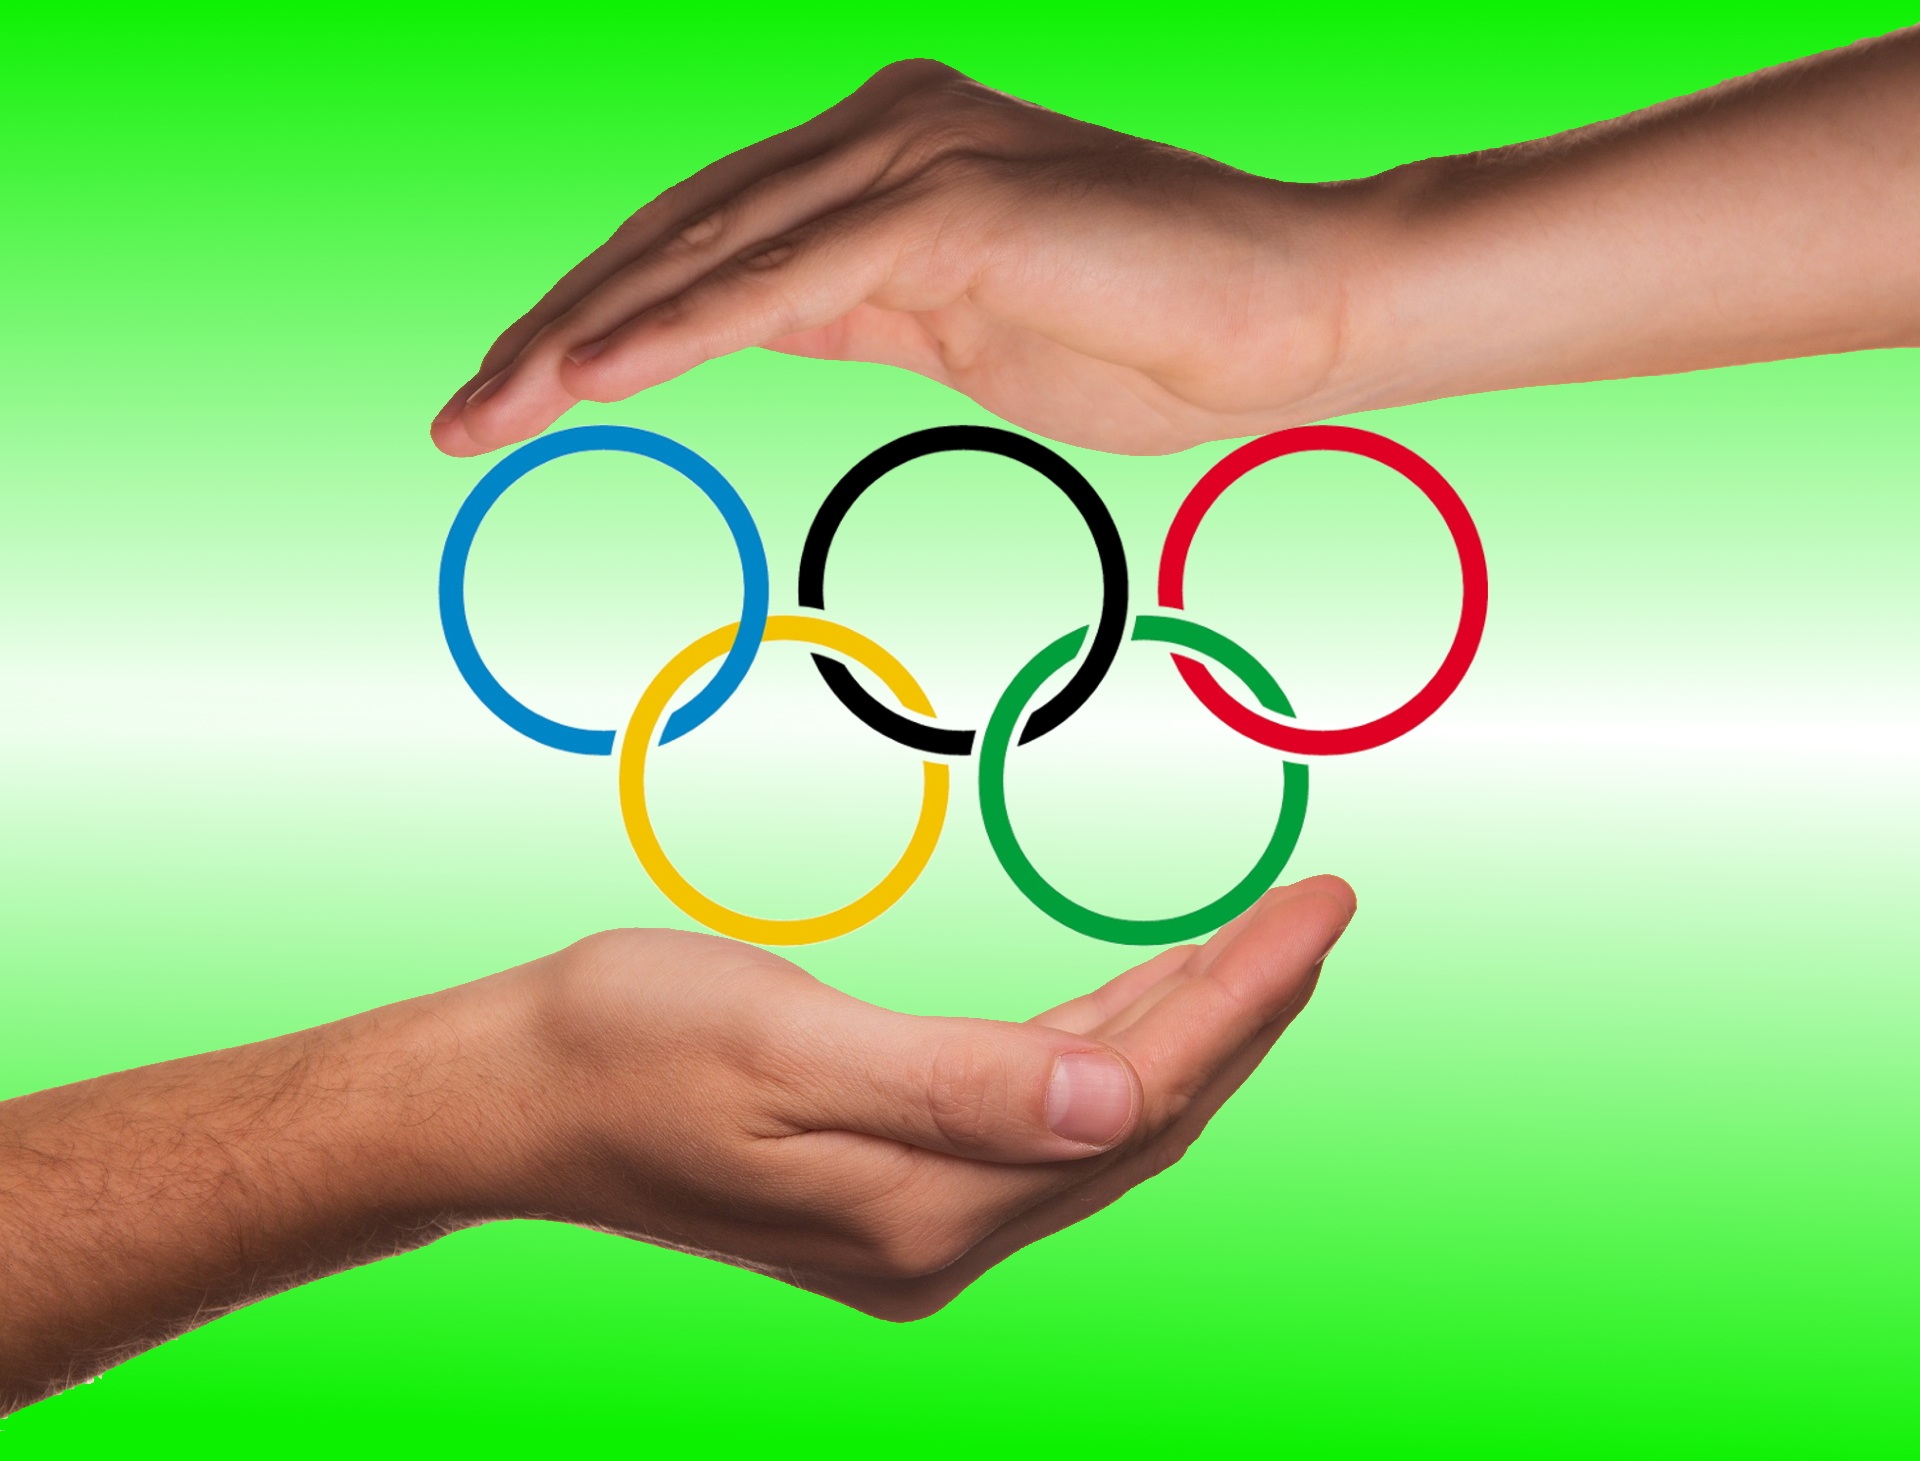
hand, sport, number, line, finger, youth, circle, world, font, competition, illustration, hands, text, glasses, diagram, honor, protection, athletes, winner, olympiad, olympic rings, olympic movement, fairnes, vision care